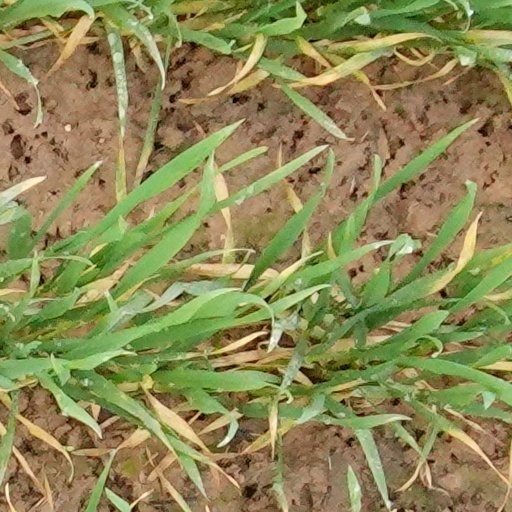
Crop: wheat